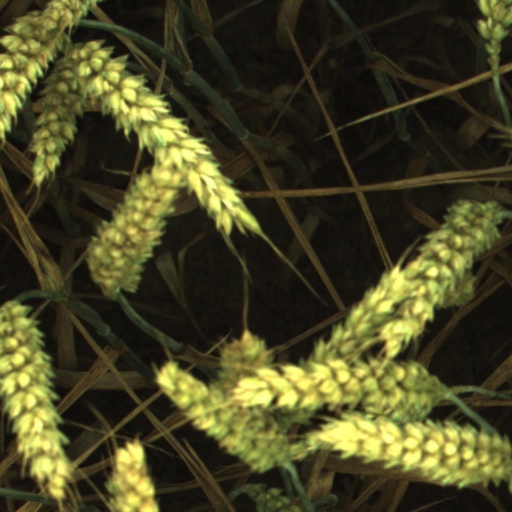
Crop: wheat